Eucalyptus occidentalis

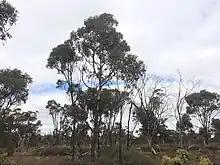
"E. occidentalis" woodland near Cranbrook with "E. wandoo"

The species was first described by the botanist Stephan Endlicher in 1837 the work "Enumeratio plantarum quas in Novae Hollandiae ora austro-occidentali ad fluvium Cygnorum et in sinu Regis Georgii collegit Carolus Liber Baro de Hügel" authored by Endlicher, Eduard Fenzl, George Bentham and Heinrich Wilhelm Schott from samples collected by Charles von Hügel around King George Sound.